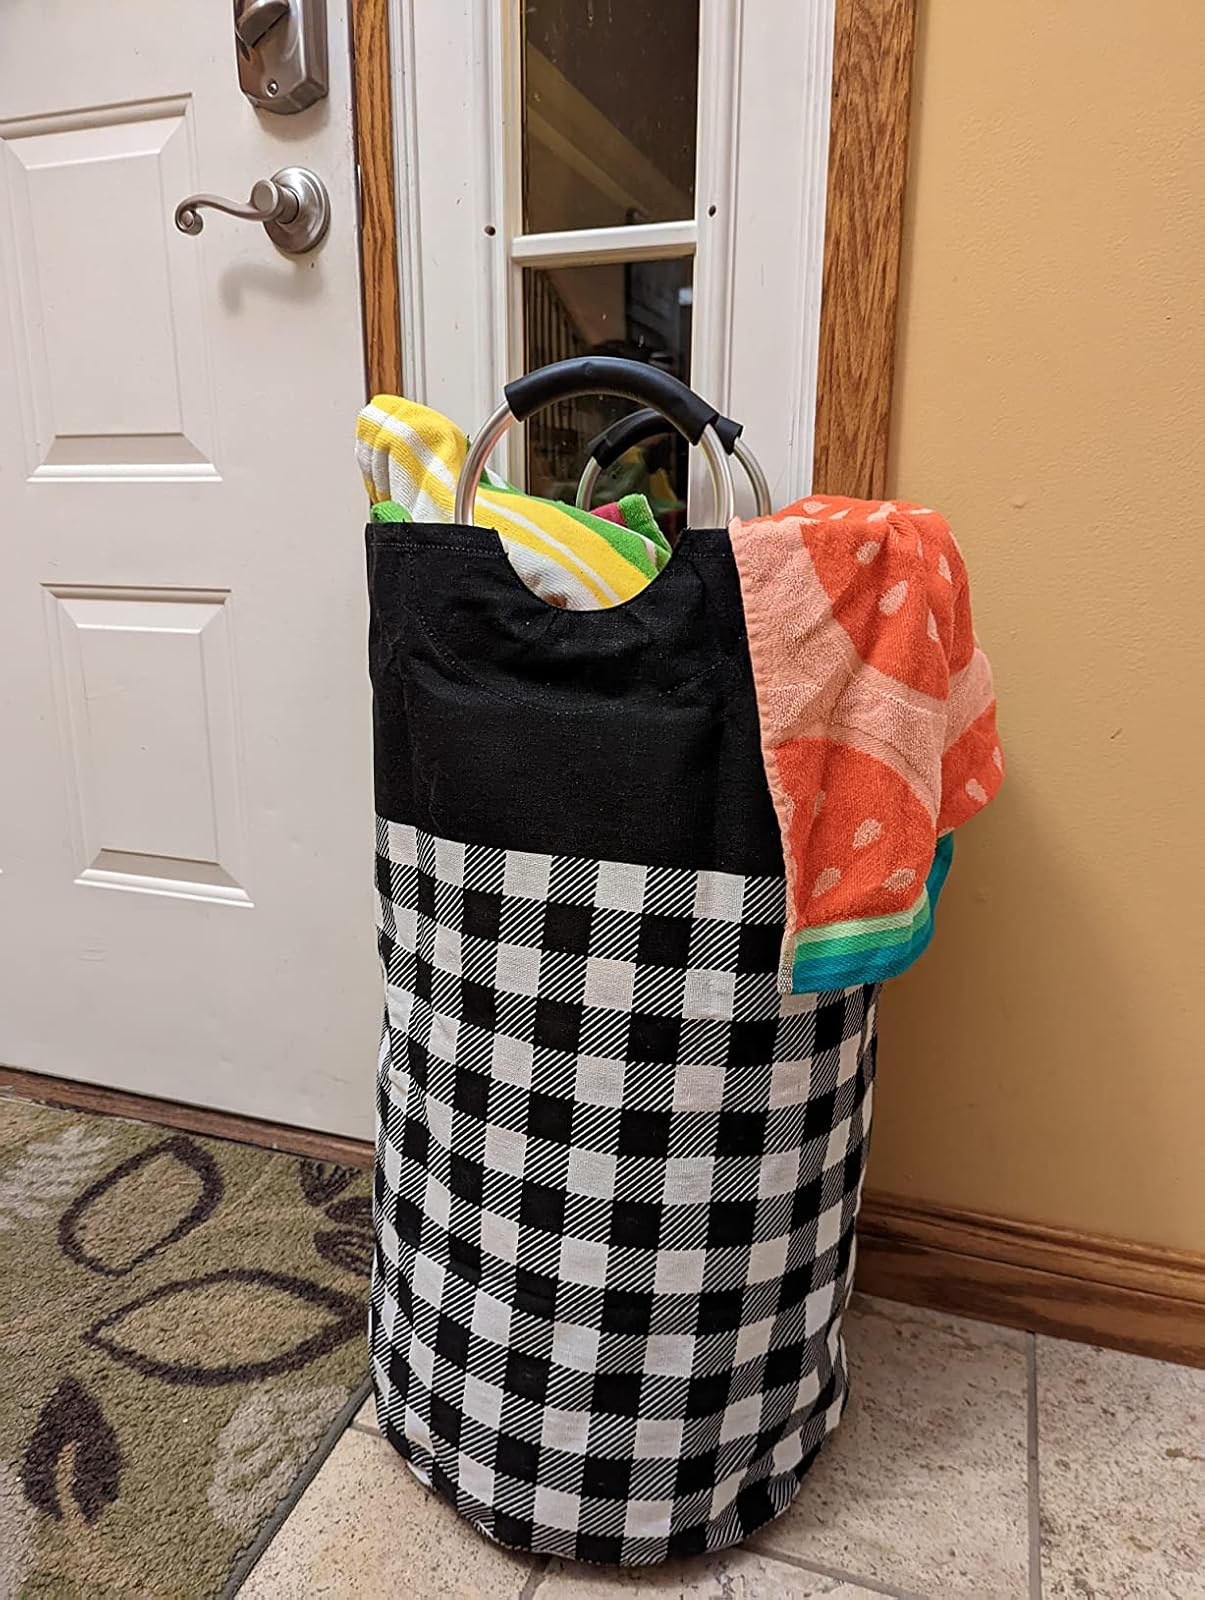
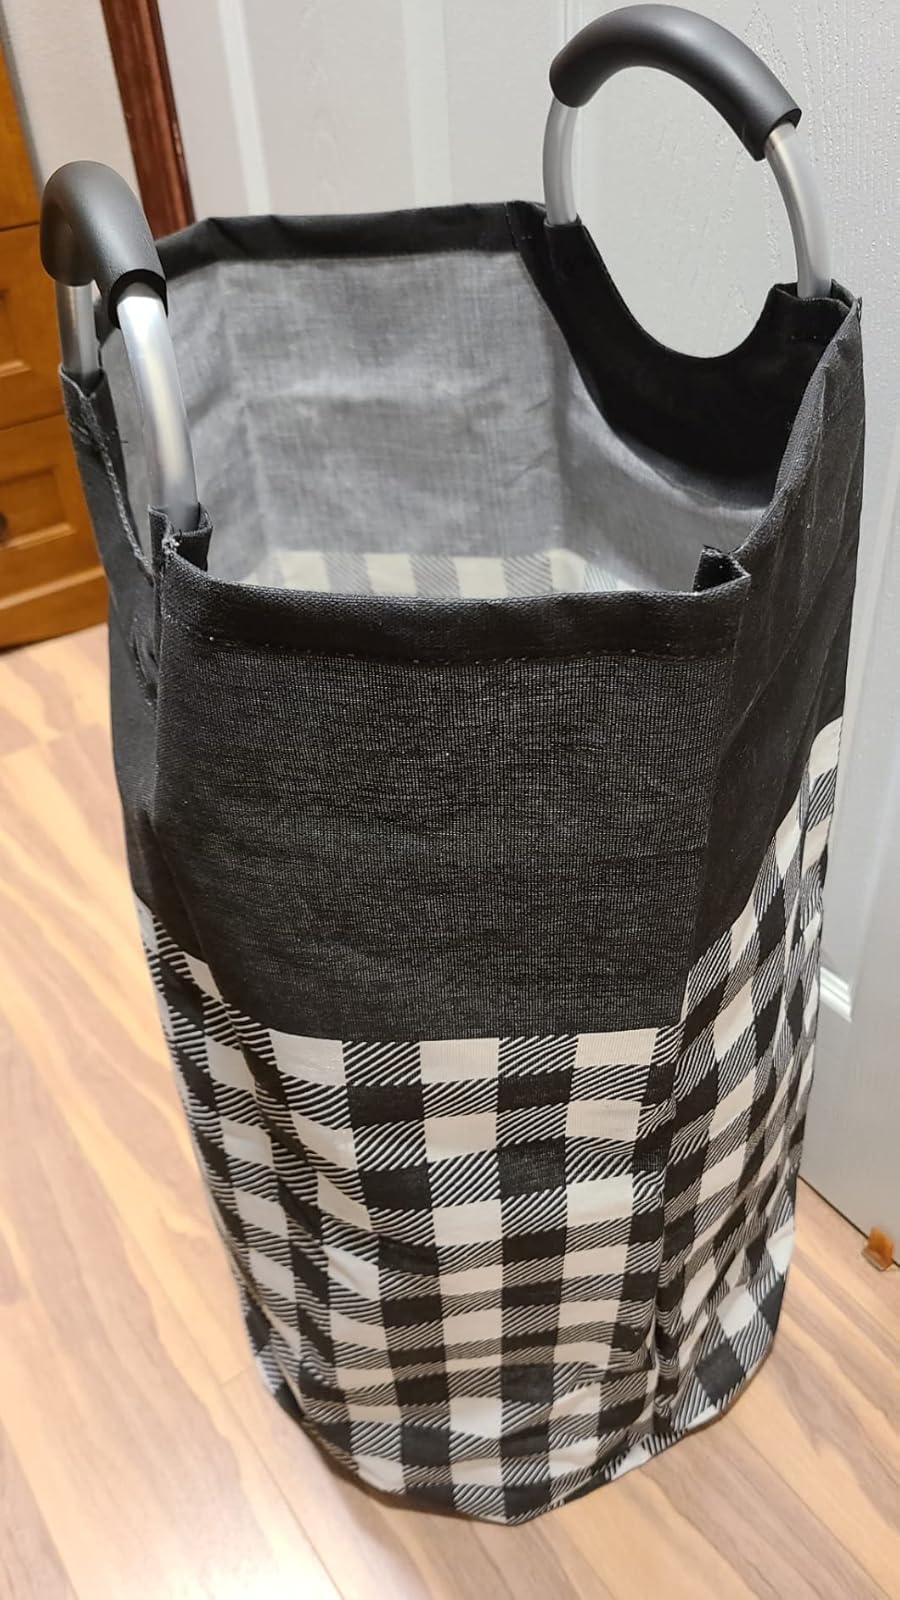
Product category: items_hamper
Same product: yes